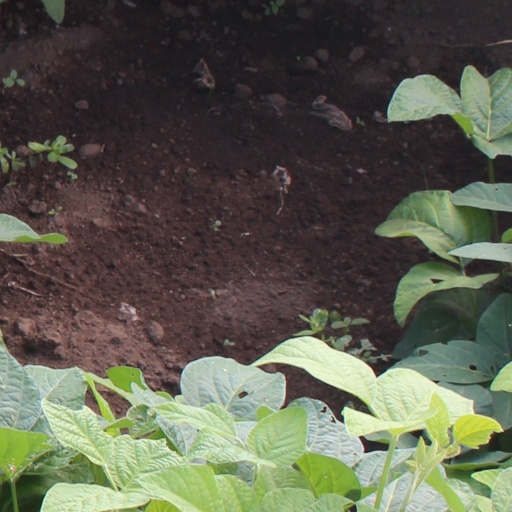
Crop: soybean